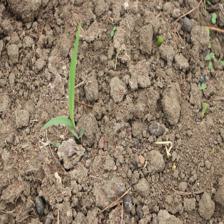
Label: Sorghum